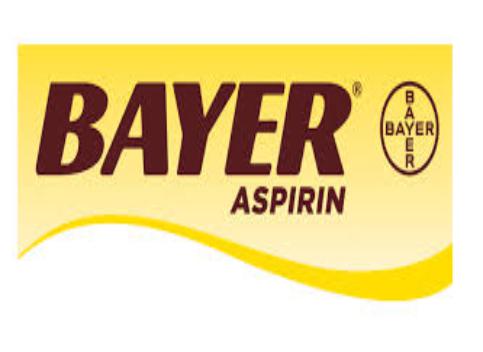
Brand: aspirin
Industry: Medical